Clinus venustris

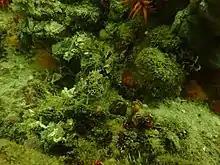
Speckled klipfish at Muizenberg trawler wreck P8060273

Clinus venustris, the speckled klipfish, is a species of clinid that occurs in subtropical waters of the Atlantic Ocean from Namibia to South Africa where it is found in the subtidal zone as well as being a denizen of tide pools. This species can reach a maximum length of TL. and feeds primarily on amphipods, isopods, mysids, and echinoderms.